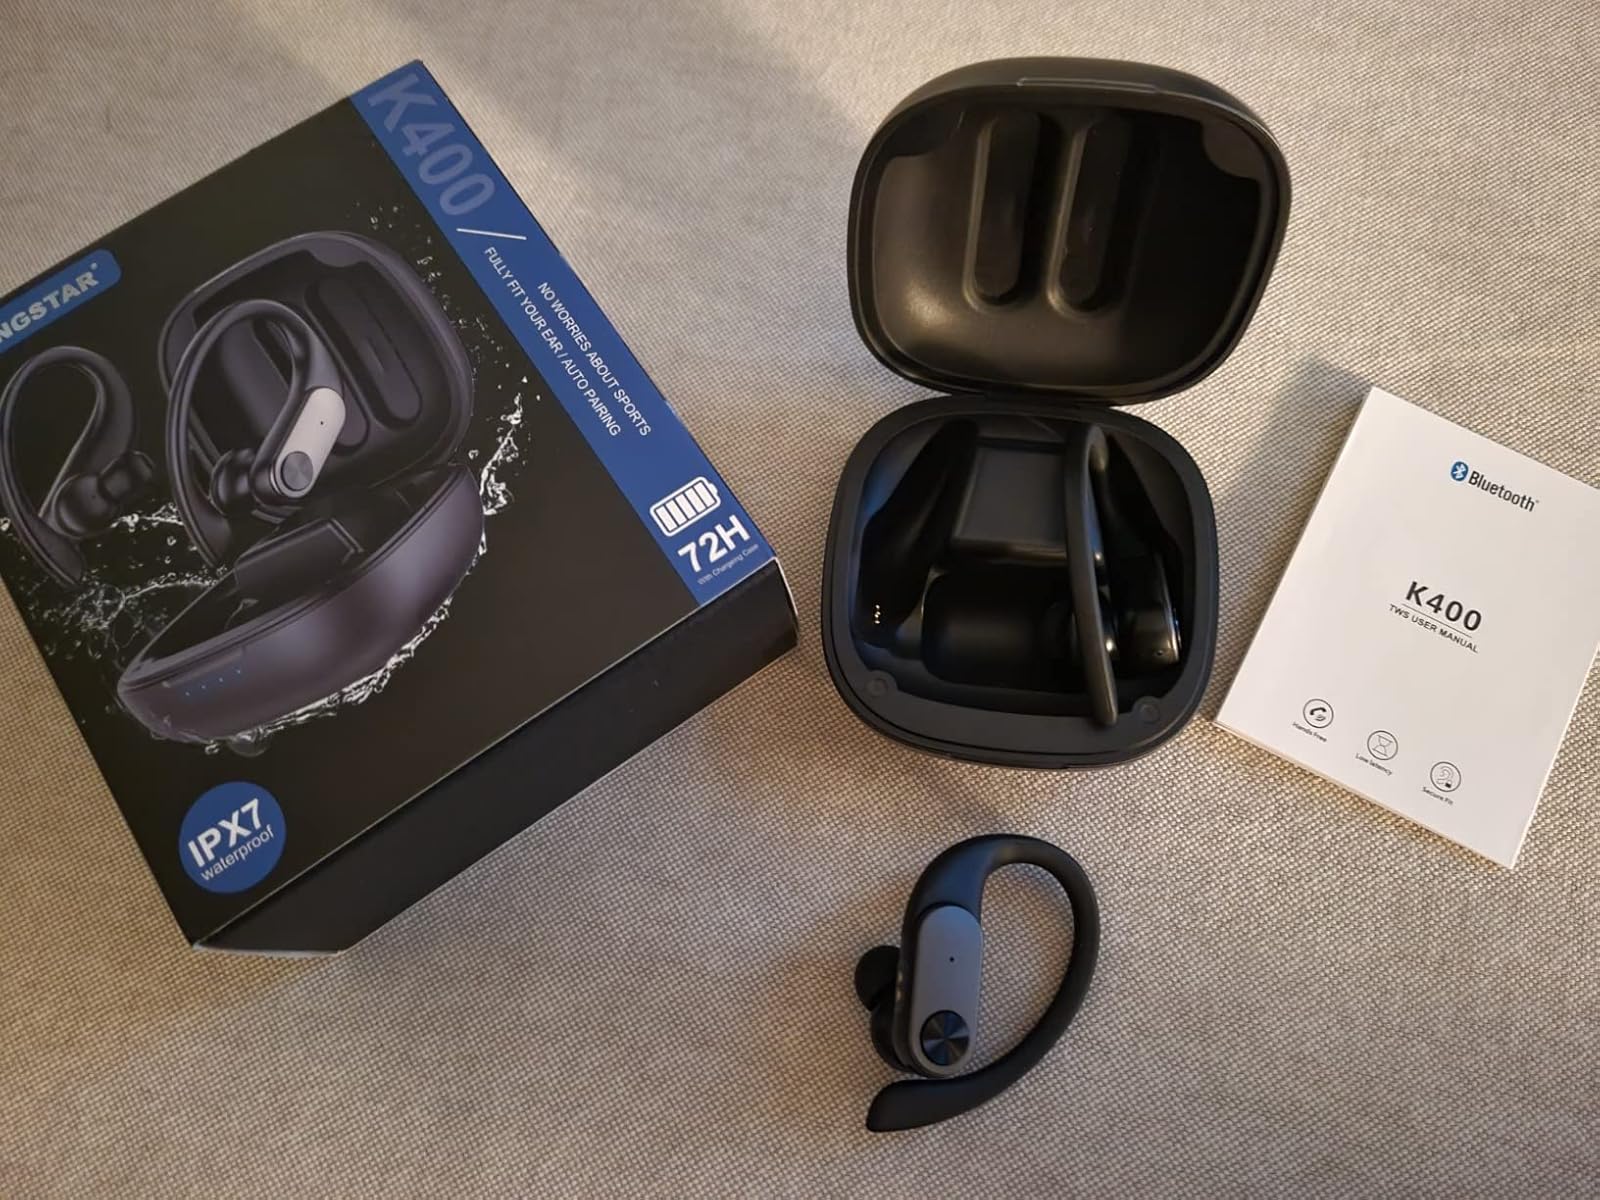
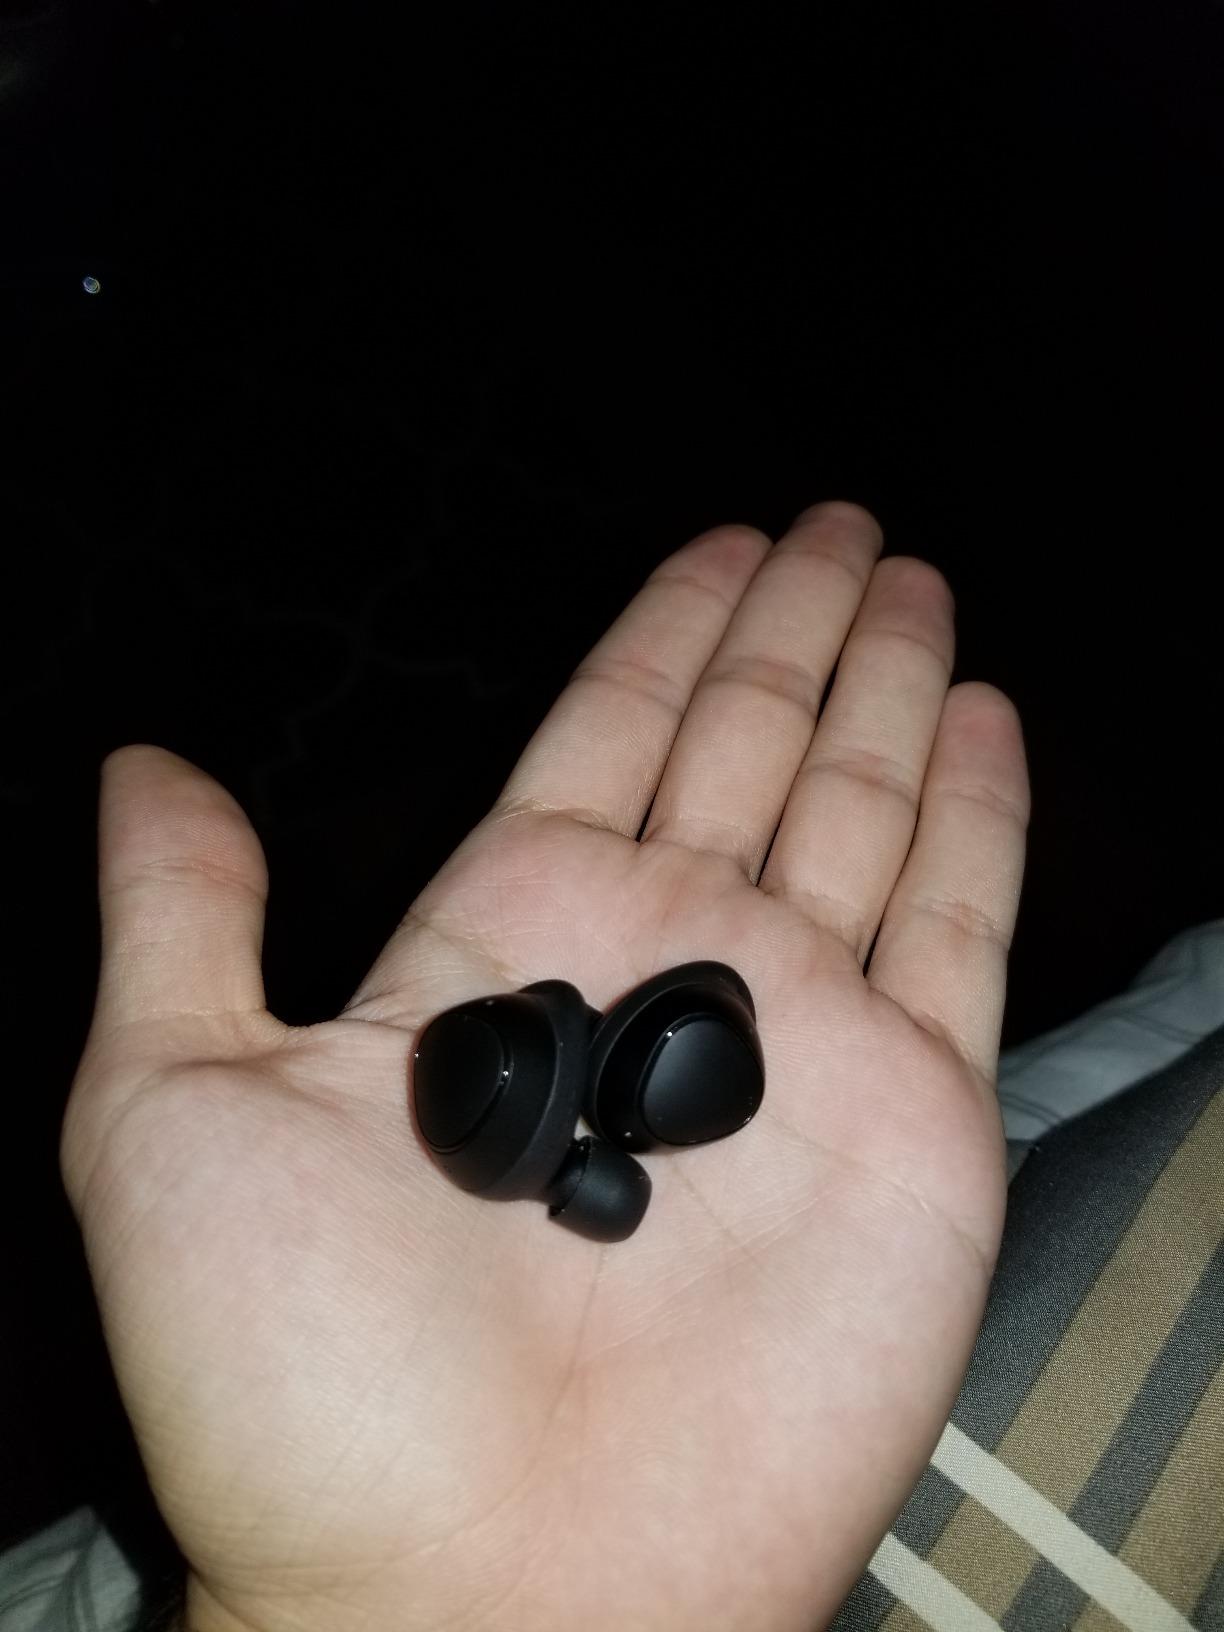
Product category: earbuds
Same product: no